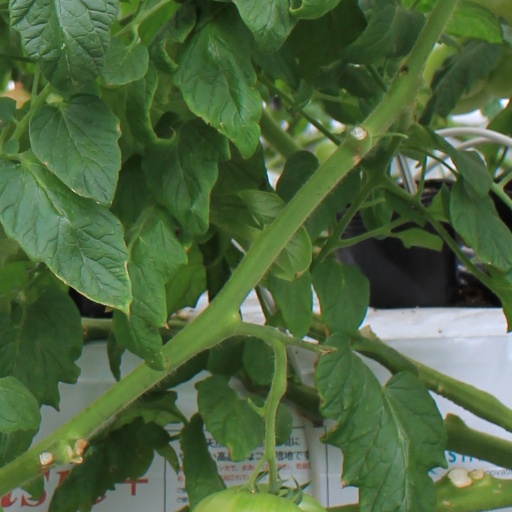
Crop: tomato